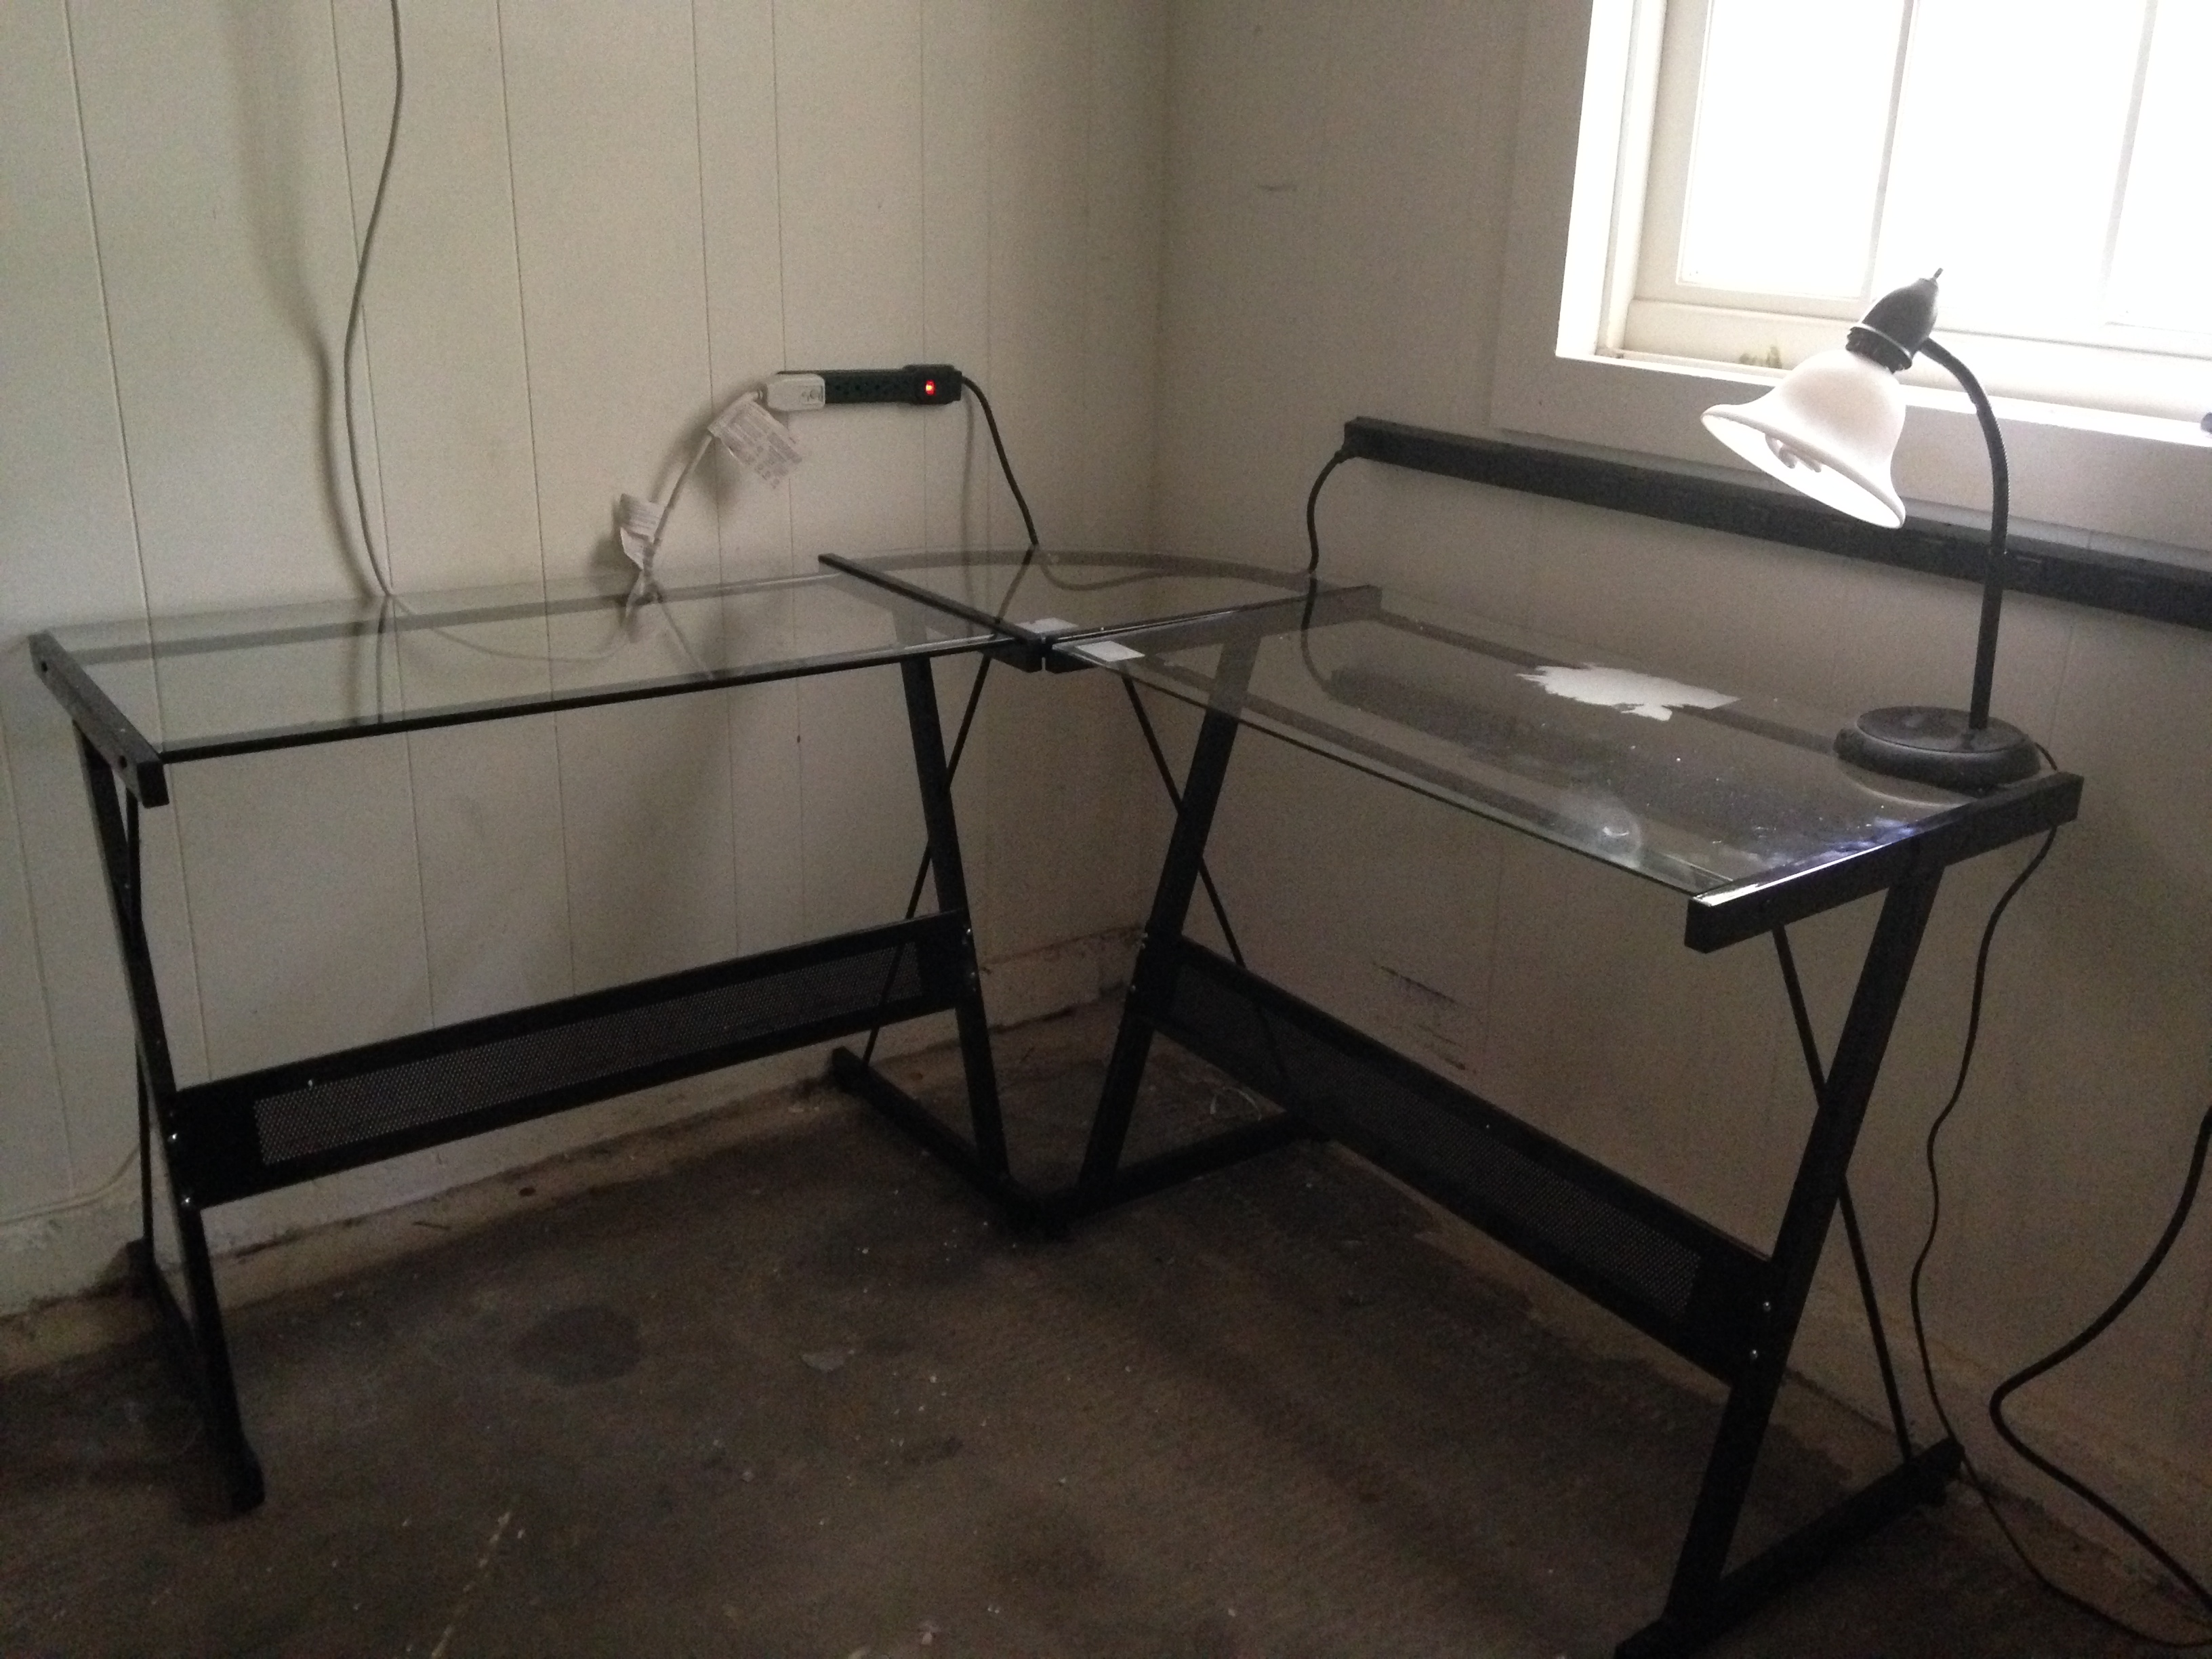
desk, table, floor, furniture, room, interior design, flooring